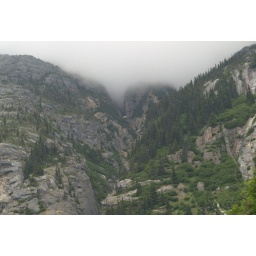
mountain in the cloud